Riverfront Park (Spokane, Washington)

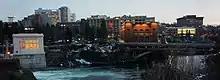
The Upper Falls Power Plant and former WWP electric substation

Riverfront Park is home to one of the many hand-carved carousels built by prominent late 19th and early 20th century carousel builder, Charles I. D. Looff, who is notable for building the first carousel at Coney Island and one of the piers that make up the Santa Monica Pier. Spokane's carousel, which was added to the National Register of Historic Places in 1977, and still operates for riders today, was built in 1909 as a wedding gift from Looff to his daughter Emma and her husband Louis Vogel. The ride was first installed in nearby Natatorium Park, and operated there until the park's closure in 1968. When Expo '74 came, organizers originally wanted to bring the carousel out of storage and showcase it to the world during the event, but it was deemed impractical due to the restoration and moving costs. It would not be until 1975, after the conclusion of Expo '74, that the ride would be installed on the expo's legacy site that is now Riverfront Park. The building that housed the German Hofbrau during the world's fair became the new home for the carousel, and it operated in there until 2016 when the ride temporarily closed for Riverfront Park's redevelopment.